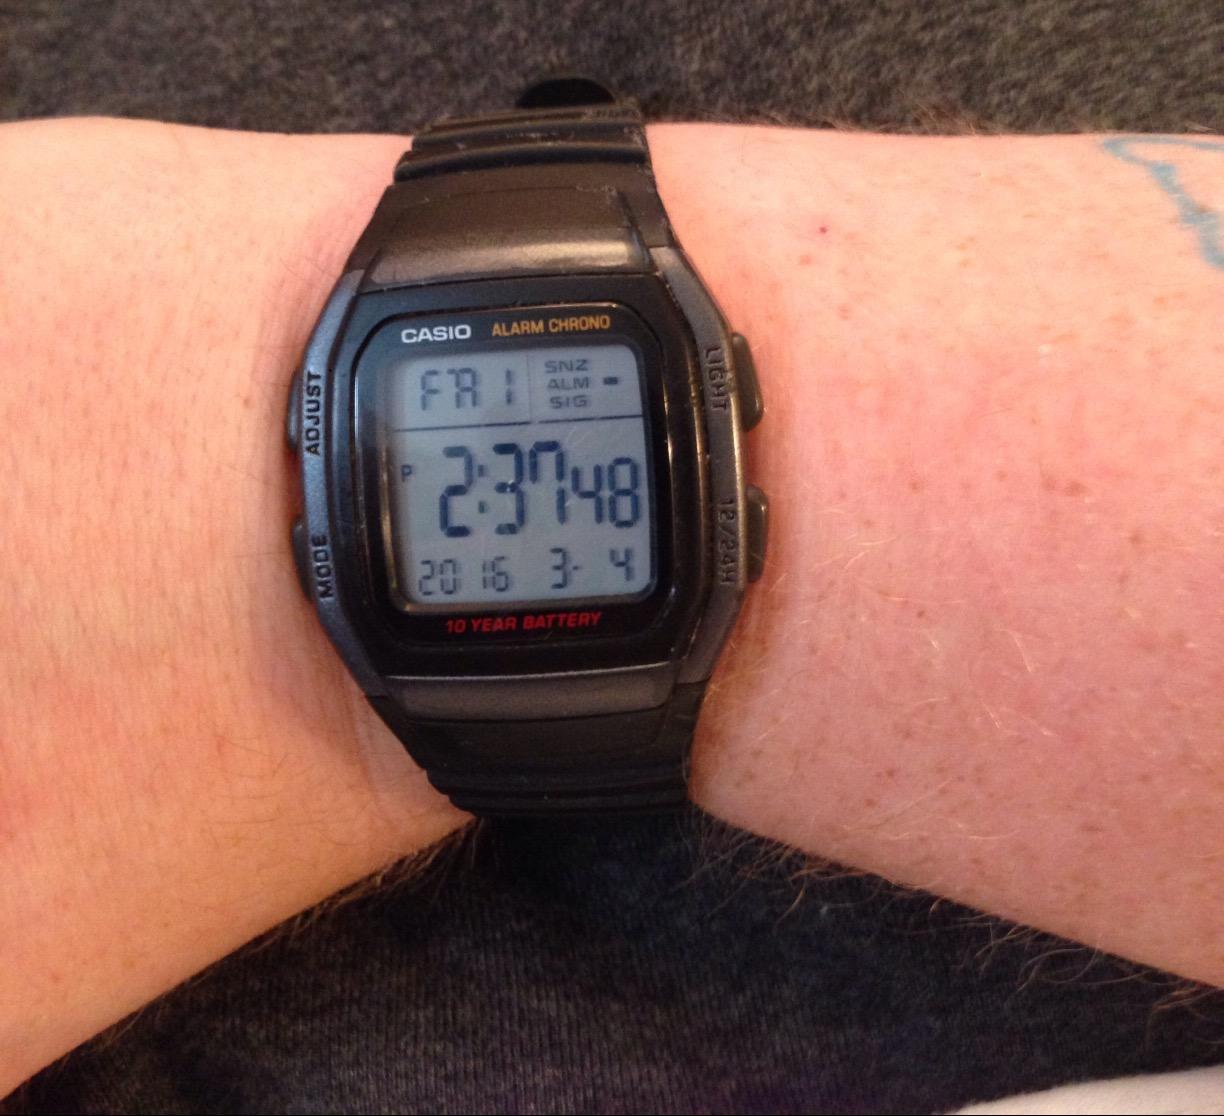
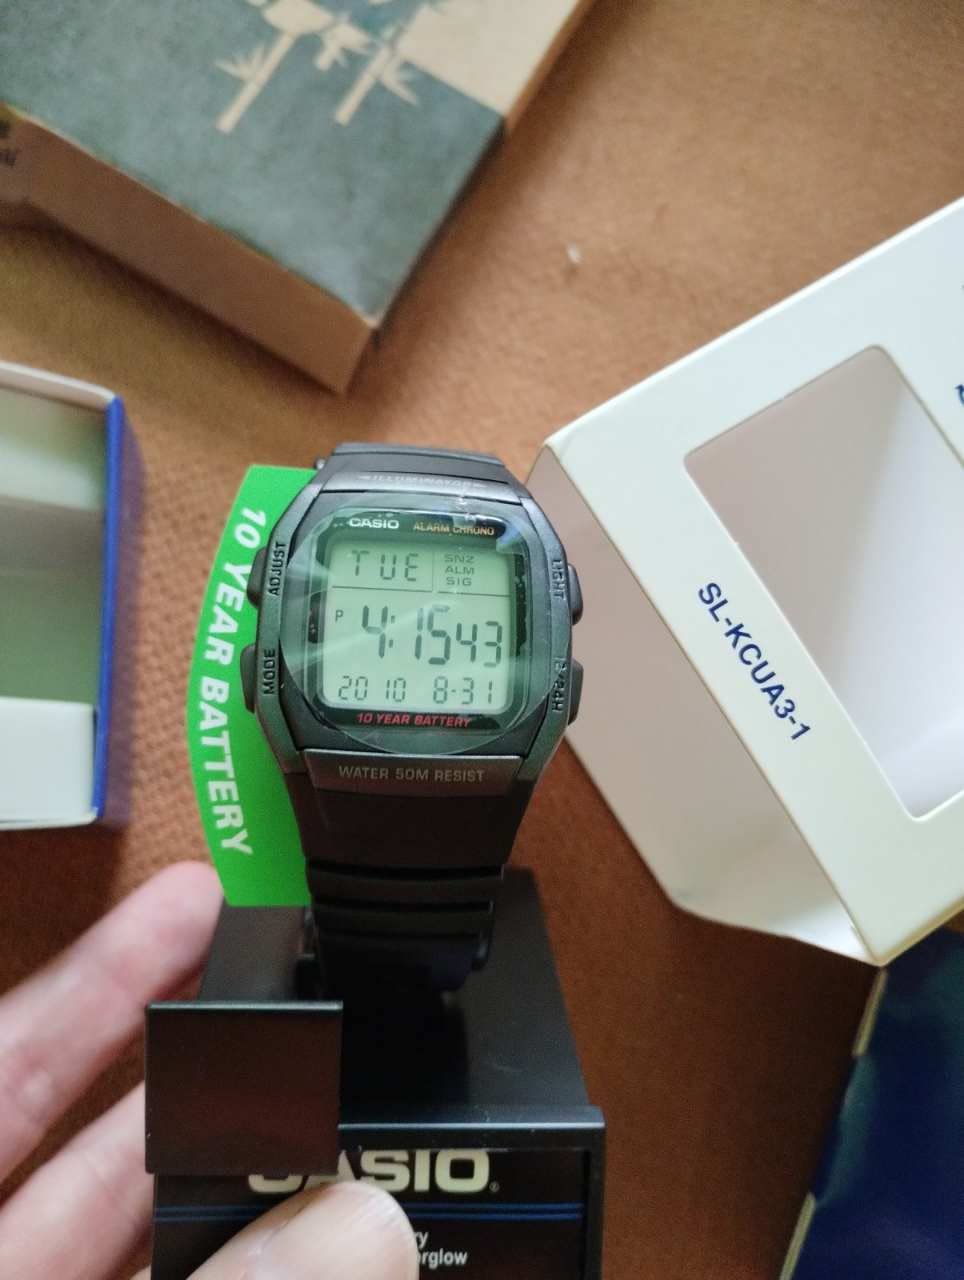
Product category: accessories_watch
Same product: yes